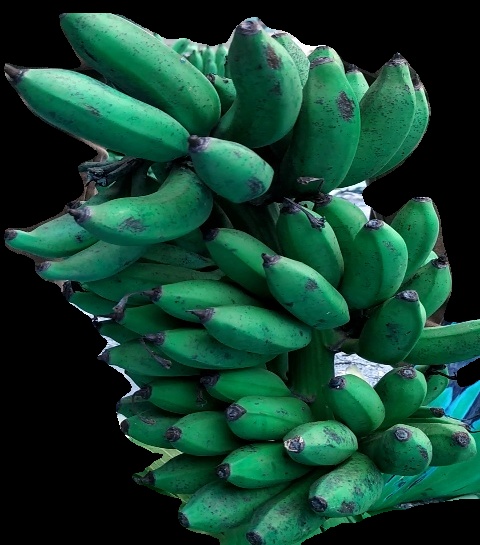
Variety: rasbale
Grade: grade3